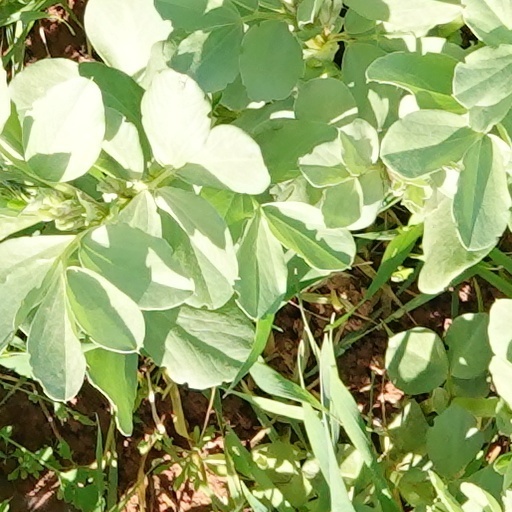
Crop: wheat